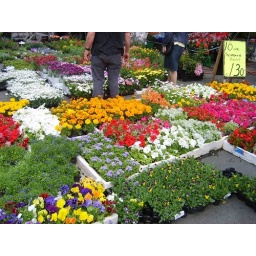
A flower 'stall' in the market in Bergen, Norway.